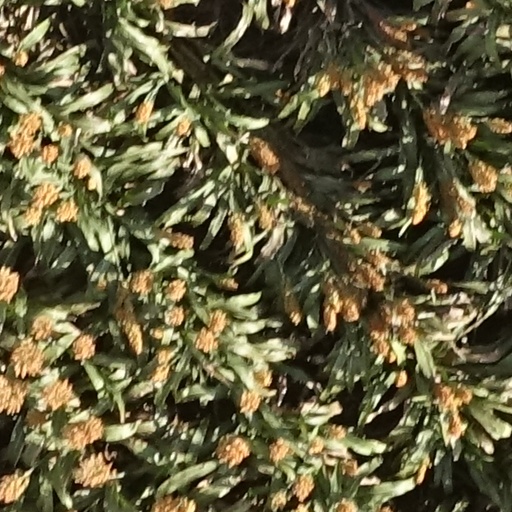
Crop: sorghum